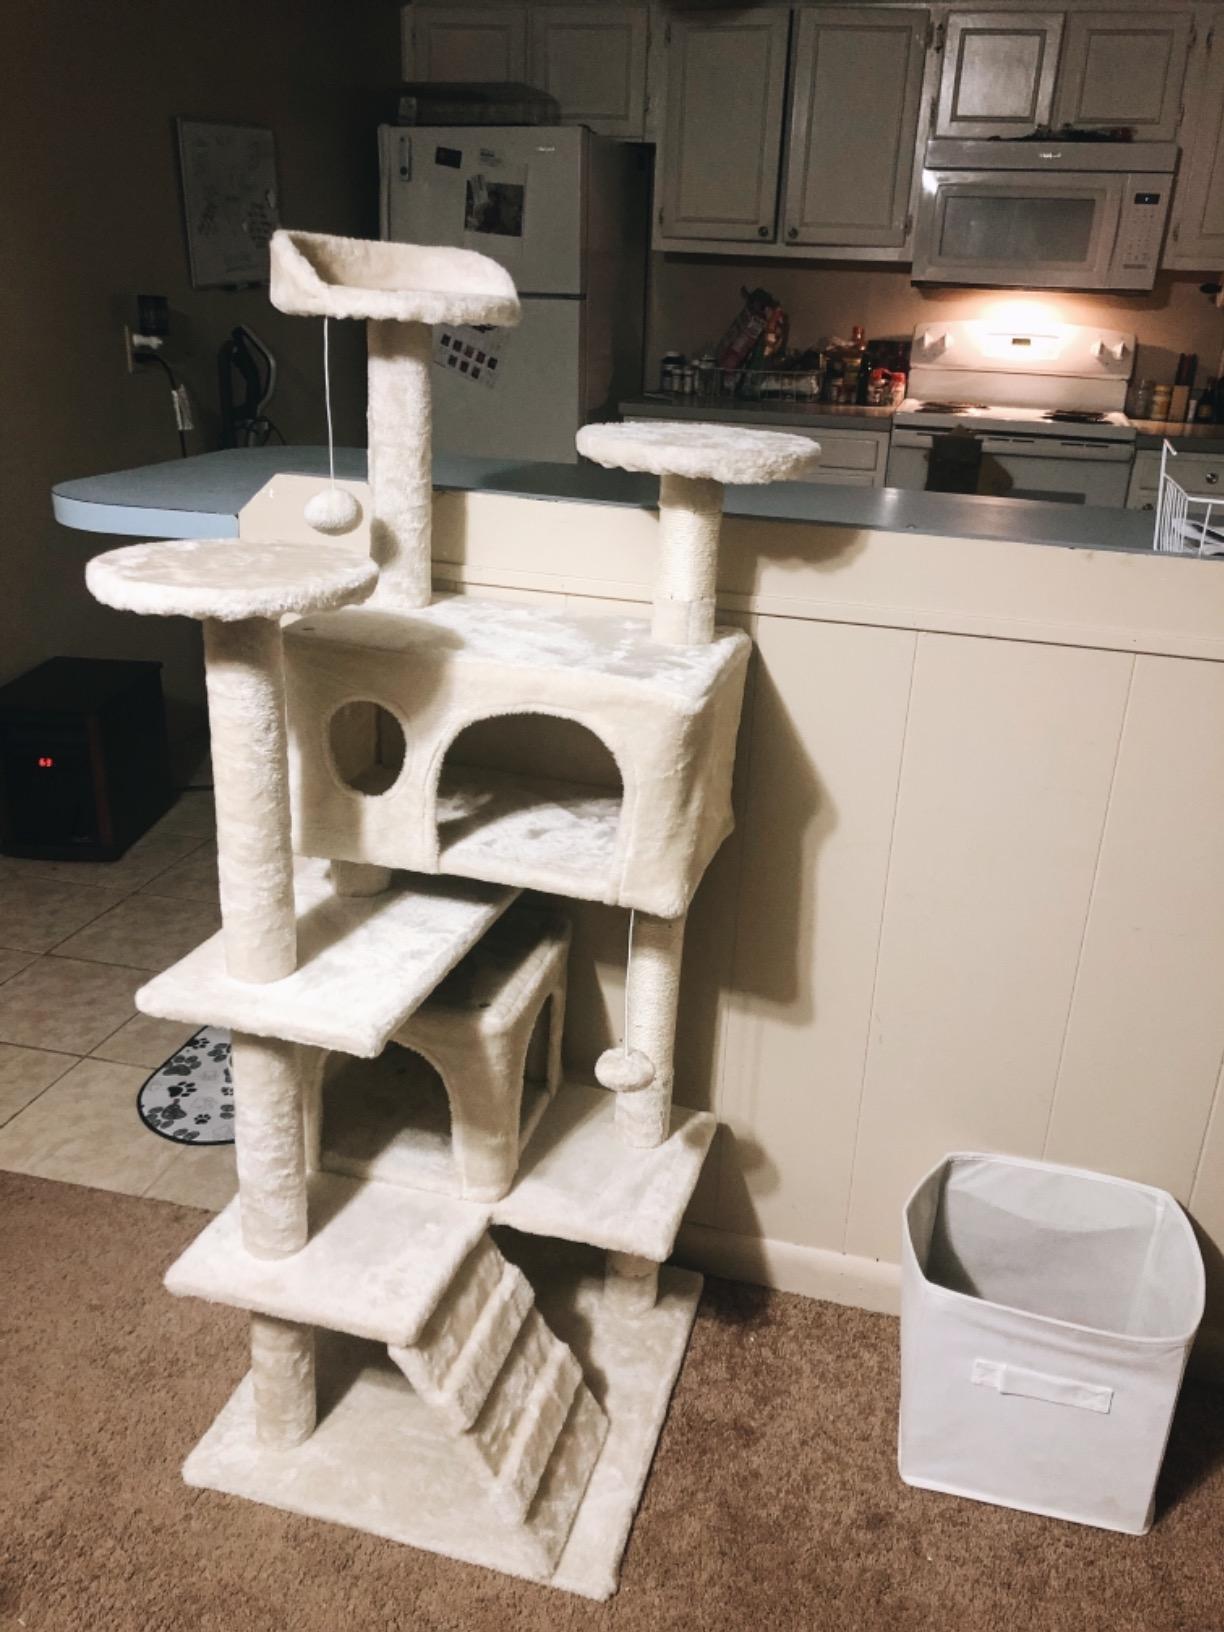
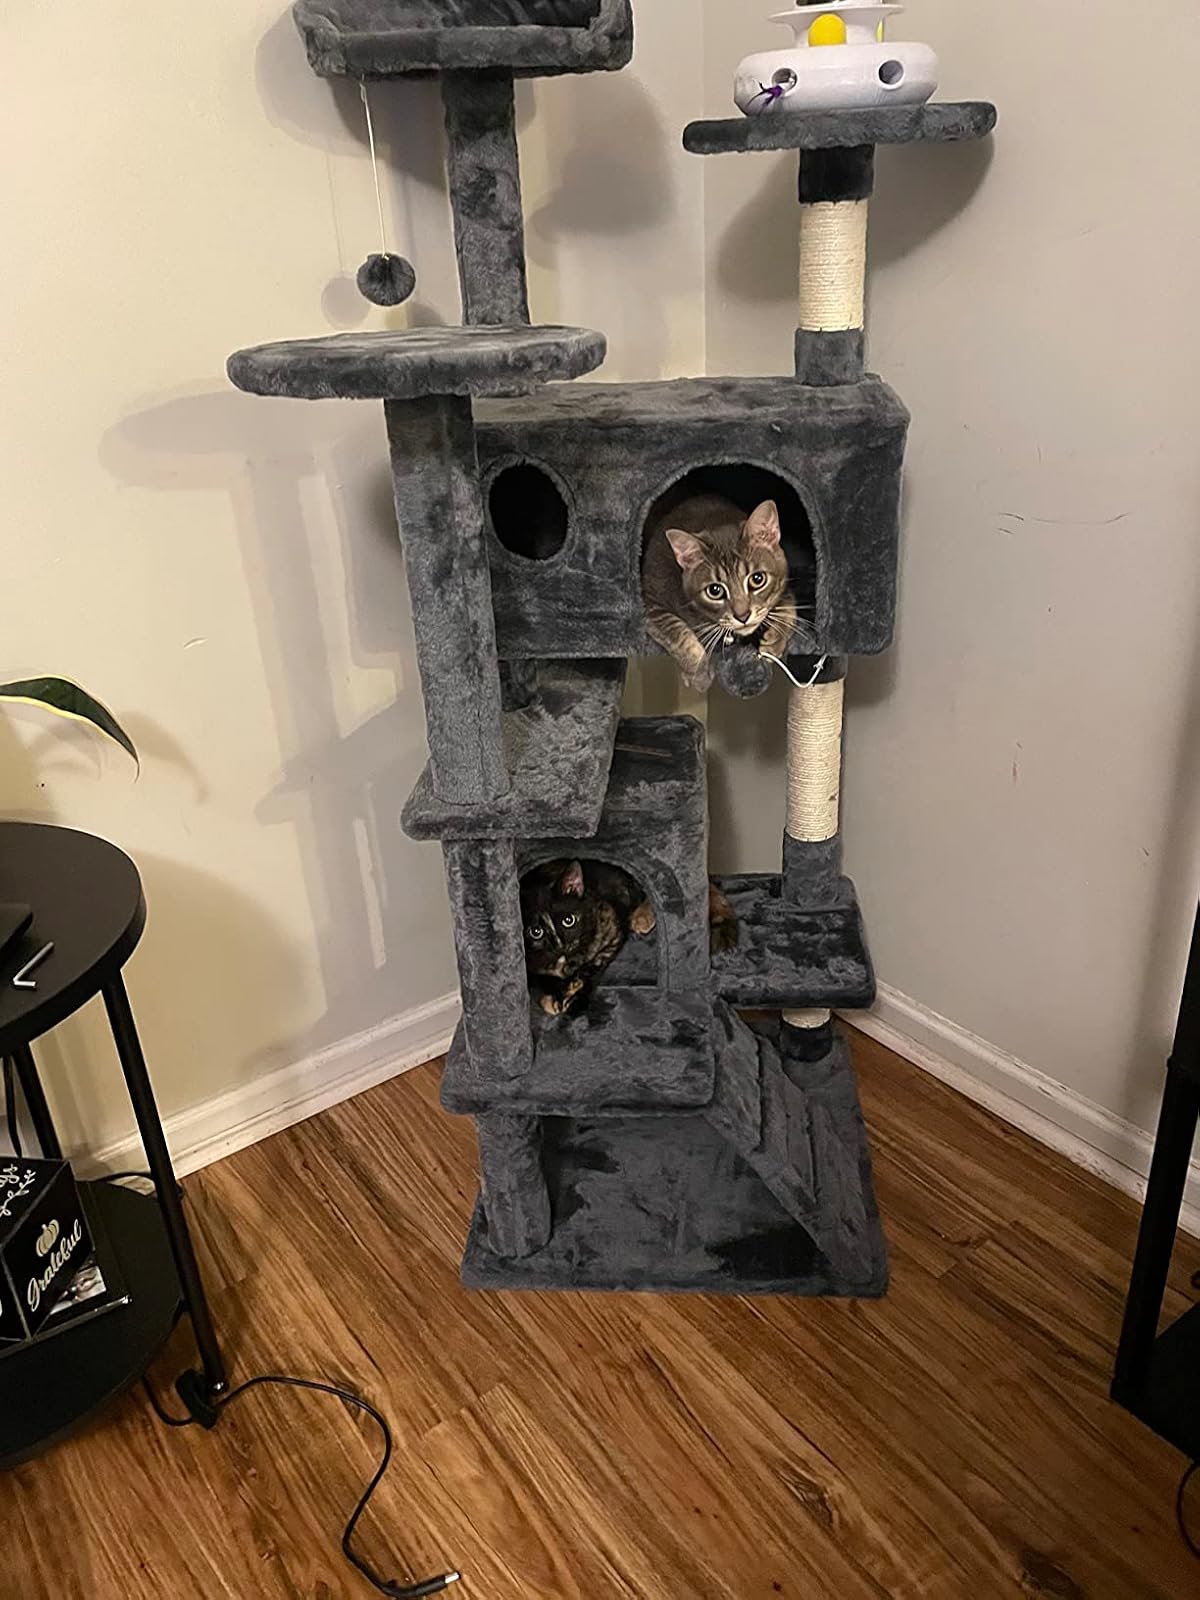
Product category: items_cat tree
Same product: no